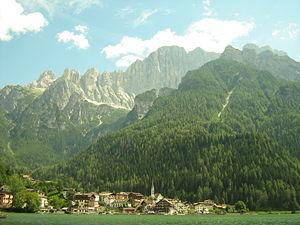
Alleghe est une commune italienne de la province de Belluno dans la région Vénétie en Italie.